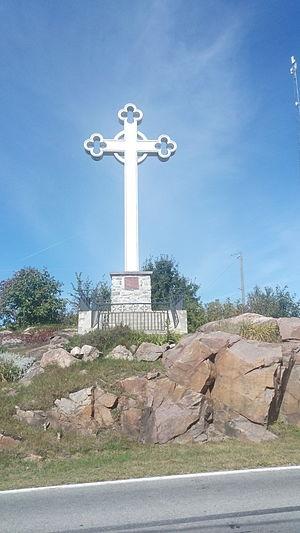
Croix de chemin Sainte-Marthe